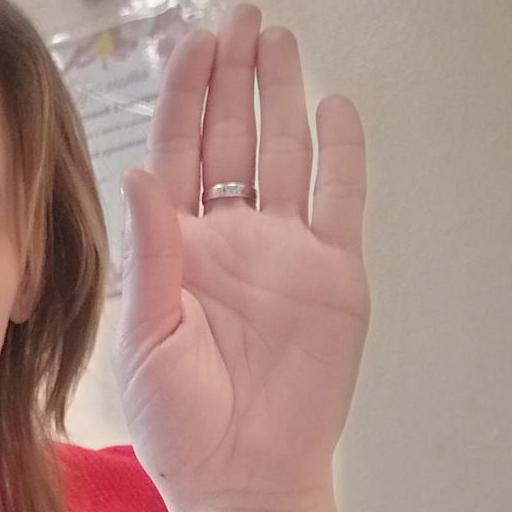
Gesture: stop